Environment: real
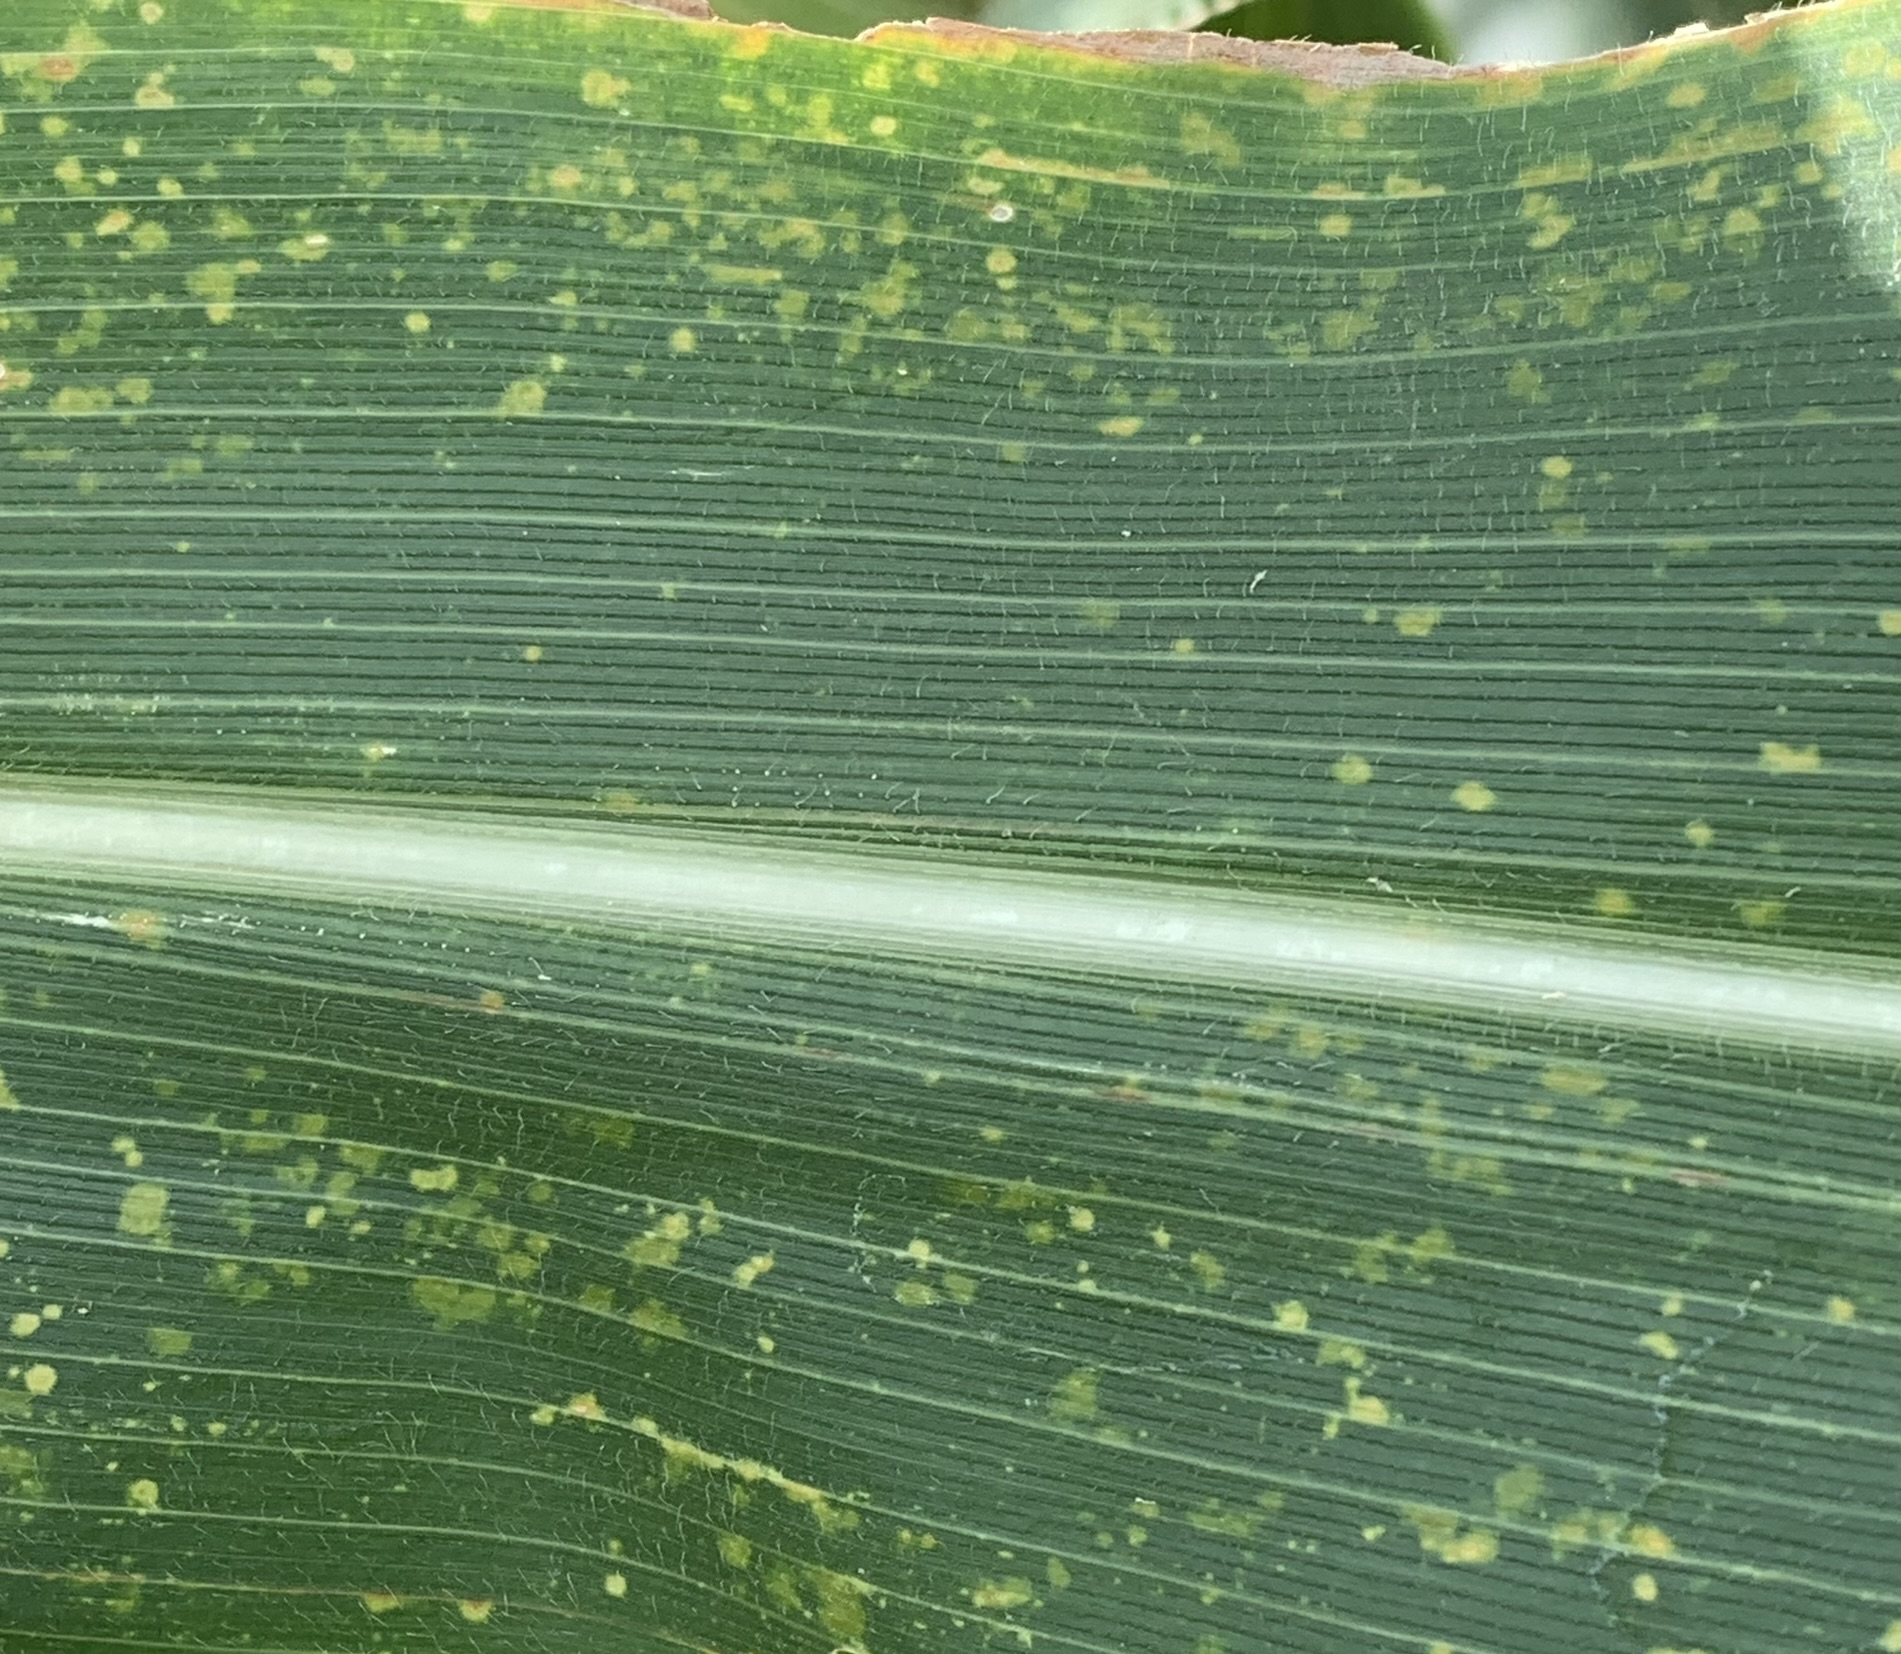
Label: lethal_necrosis